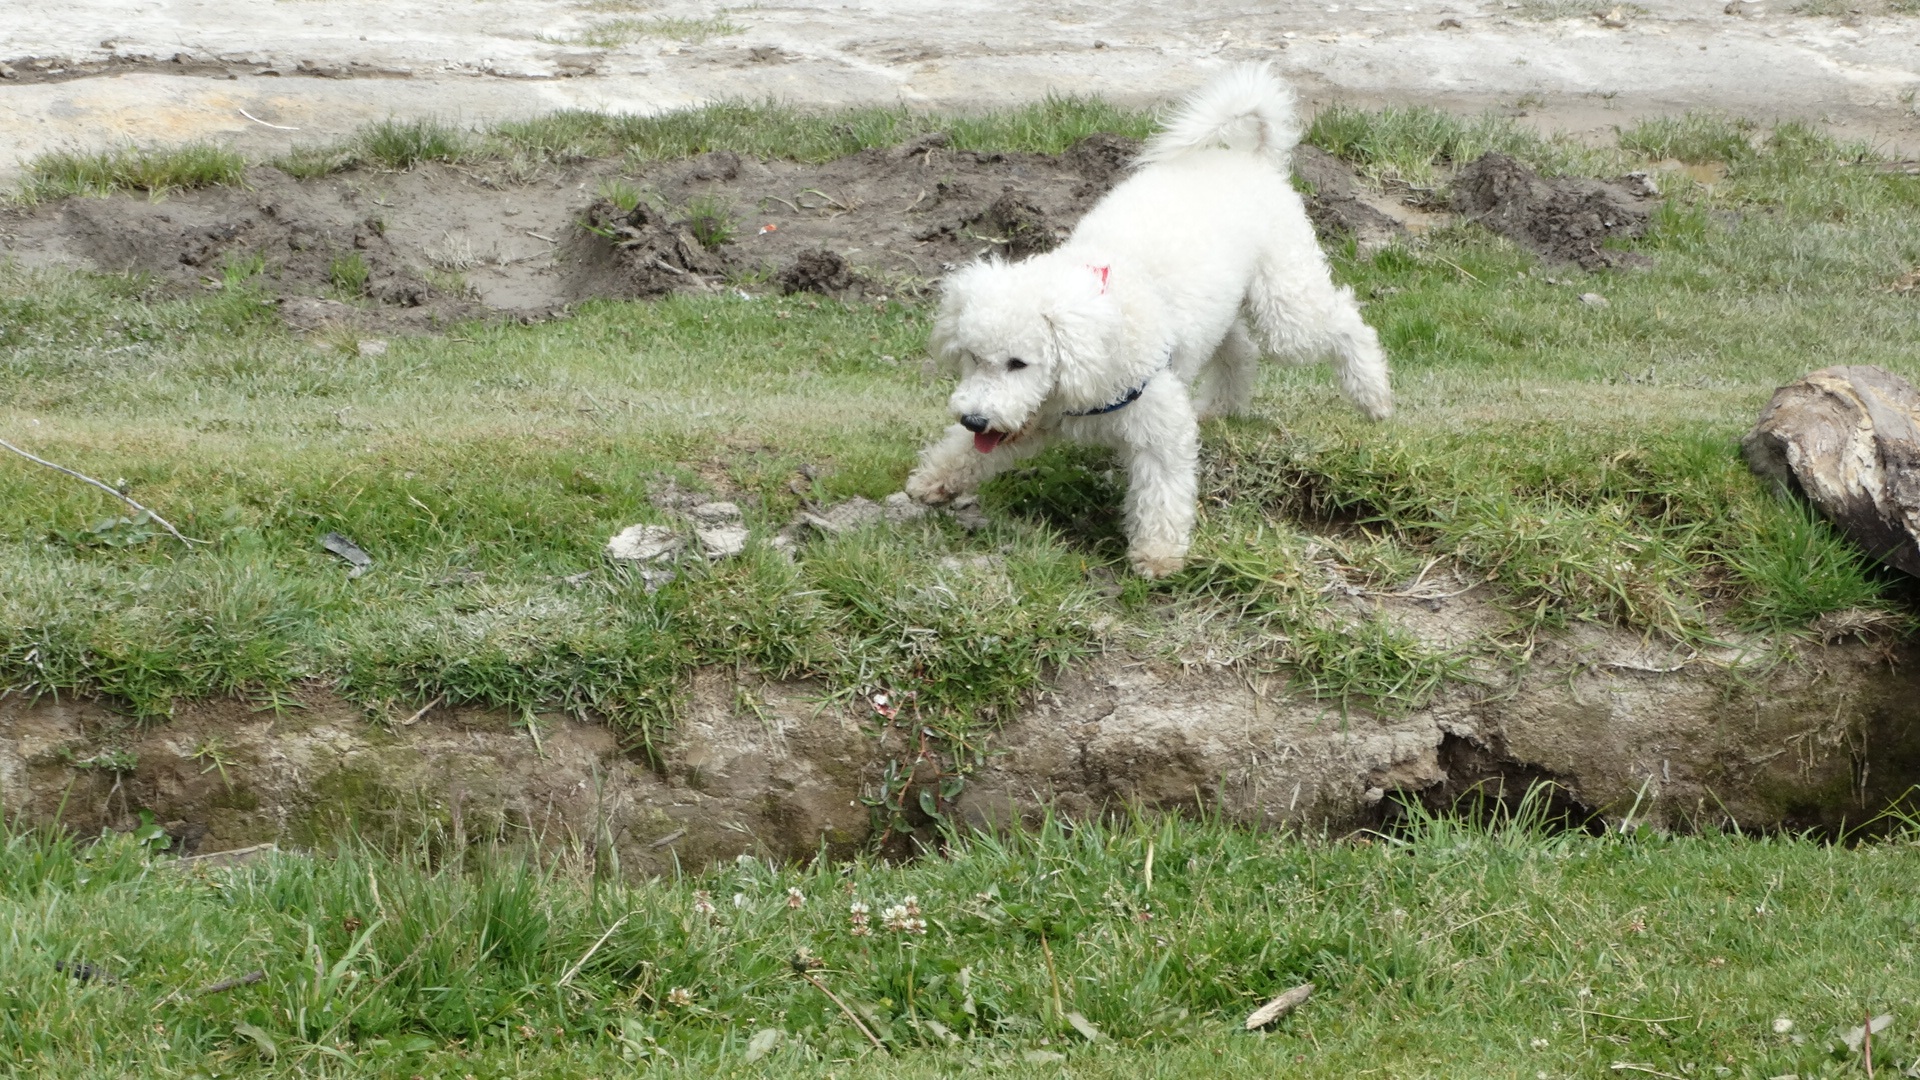
dog, animal, pet, mammal, vertebrate, terrier, dog like mammal, west highland white terrier